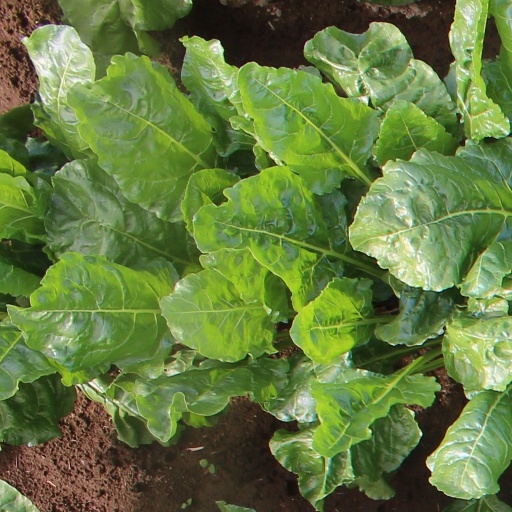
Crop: sugar beet